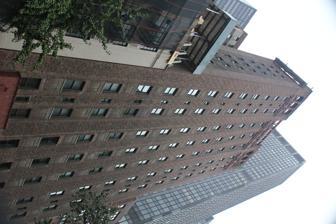
Building: Allerton 39th Street House
Country: United States of America
Year built: 1918
Hotel in Manhattan, New York Allerton 39th Street House (2021) General information Architectural style Renaissance Revival architecture Address 145 East 39th Street New York, NY Coordinates 40°44′58″N 73°58′36″W / 40.74944°N 73.97667°W / 40.74944; -73.97667 Year(s) built 1916–1918 Design and construction Architect(s) Arthur Loomis Harmon New York City Landmark Designated March 18, 2008 Reference no. 2296 The Allerton 39th Street House , now Pod 39 , is a hotel at 145 East 39th Street between Lexington and Third avenues in the Murray Hill neighborhood of Manhattan in New York City . The building, completed in 1918 as a men-only club hotel, was designed for the Allerton Company by Arthur Loomis Harmon . It subsequently served as a single room occupancy residence for women run by the Salvation Army from 1956 to 2007. Since 2012, the building has operated as the Pod 39 hotel. The Allerton 39th Street House is a New York City designated landmark . The building is variously cited as 15 or 17 stories high and is designed in the Northern Italian Renaissance style . To keep the cost of the building economical, Harmon decided to use inexpensive red brick for the façade with architectural terracotta decorations. Harmon designed the upper stories of the structure as an exposed tower visible from all directions, which was topped by a roof garden and penthouse . The public areas in the building were also designed in the Italian Renaissance style and originally consisted of a two-story lounge, a small lobby, and an office. The upper stories have included bedrooms ever since the building's opening. Over the years, both the public and private areas have been redesigned. Site The Allerton 39th Street House is located at 145 East 39th Street, on the northern sidewalk between Lexington and Third avenues, in the Murray Hill neighborhood of Manhattan in New York City . The land lot has an area of 6,995 square feet (649.9 m 2 ), with a frontage of 70.83 feet (21.59 m) and a depth of 98.75 feet (30.10 m). Nearby buildings include the Jonathan W. Allen Stable on the same block to the northeast; the Socony–Mobil Building one block to the north; and the George S. Bowdoin Stable , 146 East 38th Street , and 152 East 38th Street one block south. History Background The Allerton 39th Street House was one of six "club hotels" developed by the Allerton Company in New York City during the period from 1913 to 1924. Aside from the Allerton Hotel for Women on East 57th Street , the company's chain of club hotels primarily catered to men. Allerton hotels were also opened in other cities, including the Allerton Hotel in Chicago and the Allerton Hotel in Cleveland . Co-founded by James Stewart Cushman and William Silk, the Allerton Company was named after Mary Allerton , a relative of Cushman who immigrated on the Mayflower to America and eventually settled in Greenwich Village . The company's club hotels were a variation of apartment hotels that were popular among unmarried men and young families during the late 19th and early 20th centuries, but also included the types of social activities provided at private clubs and were aimed at providing affordable housing and social life to young middle-class men. The club hotels provided an alternative to rooming houses and boarding houses for single professionals seeking economical living accommodations and also provided opportunities for social interactions for individuals, especially those that came from small towns and often did not have family connections in the city. Opening and early years The Allerton House on East 39th Street was the third hotel in the Allerton chain to open in New York City, following locations at 302 West 22nd Street in Chelsea and at 311 Lexington Avenue in Murray Hill. Plans for the new hotel on East 39th Street were filed with the Manhattan Bureau of Buildings in July 1916. A classified advertisement posted in The New York Times in October 1918 announced that management was now ready to take applications for its new residence at 145 East 39th Street, which rented furnished rooms exclusively for bachelors starting at $6.50 (equivalent to $132 in 2023) per week. At the time, the Allerton House was a men-only hotel. There were 400 rooms in the hotel, many of which shared a bathroom in between rooms. While each room contained a lavatory, the smaller rooms shared showers and toilets that were located down the hallway in convenient groups. The building's amenities for residents included dining rooms, a library, reading rooms, a lounge, billiard room, a reception room, a gymnasium, a swimming pool, and a roof garden with an adjoining solarium . American writer F. Scott Fitzgerald rented a room at the Allerton House in February 1920, where he wrote the short stories " The Jelly-Bean " and " May Day ". In 1934, the architect William F. Regan filed plans for $6,000 worth of alterations to the building. Salvation Army residence After the death of Florence Ten Eyck Troughton in 1948, the Salvation Army received a gift of $1.5 million from her will. She had left her entire estate to the charity with the stipulation that it be used as a residence for working women. With funds from Troughton's gift, the Salvation Army purchased the Allerton Hotel in 1954, renovated the structure, and converted it into the Ten Eyck-Troughton Memorial Residence. The renovated building was dedicated on February 7, 1956, and became the home to 350 middle-aged, middle-income women. Mrs. Frederick Elliott of the Salvation Army said she sought to attract those "to whom we thought we could render service and those who like group living". Within two years, there was a waiting list for the rooms, which cost $17 to $22 a week based on their size. Each room was furnished and included a telephone. The residence had communal bathrooms, except for a few suites that had private baths and were used by visiting evangelists. Residents were provided with breakfast and dinner on weekdays and three meals a day on Sundays and holidays. Amenities for residents of the building included conference rooms, a guests' kitchenette with an adjoining clubroom, a hobby room, a library, lounges, two music studios, a television room, a roof garden, a sewing room, a solarium, and a typewriter room. The Allerton House's bar was replaced with a rose-and-green reception room. The facility continued to be operated by the Salvation Army until 2007. At that time the Salvation Army indicated it would be selling the Ten Eyck-Troughton Memorial Residence along with a similar women-only single room occupancy building it ran in Gramercy Park , the Parkside Evangeline , because they had become too costly for the charity to maintain. A group of evicted tenants filed suit against the Salvation Army in early 2007, but the court ruled that the buildings were operated for charitable purposes and were exempt from the city's rent stabilization laws . The building was designated as a New York City landmark by the New York City Landmarks Preservation Commission in 2008. Pod 39 hotel View of the city from Pod 39's rooftop bar and lounge BD Hotels purchased the property from the Salvation Army for $28 million in 2010. The group renovated the building into a 367-room hotel called Pod 39, which opened in June 2012 and was based on a similar hotel, Pod 51. The rooms range from 55 to 140 square feet (5.1 to 13.0 m 2 ); due to the small size of the rooms, they include features such as storage below the beds and power outlets next to the pillows. The rooms were designed to cater to value-oriented travelers, and some contain bunk beds. Approximately 4,500 square feet (420 m 2 ) of common areas are located in the hotel where guests can spend time outside of their rooms. A bar and lounge on the hotel's rooftop, in the space formerly occupied by the roof garden and solarium, opened in August 2012. The restaurant in the lobby was originally owned by April Bloomfield and Ken Friedman and named Salvation Taco as a nod to the former use of the building. Salvation Taco was replaced by Empellón Al Pastor in 2019. A bar operated by Freehold Hospitality opened on the 17th-floor roof in May 2023. Architecture The building was designed by Arthur Loomis Harmon. He had designed the other four hotels in the Allerton chain and later went on to design the Shelton Hotel on Lexington Avenue, which opened in 1923. The hotel has been cited as 15 stories or 17 stories high. Exterior To keep the cost of the building economical, Harmon decided to use inexpensive red brick for the façade , which led to his choice of using details in the Northern Italian Renaissance style . He desired varied brickwork with deep-raked and irregular joints to draw interest to the material, but had difficulty in communicating his design intent to the masons. The foreman reluctantly agreed to do so, but only with the understanding that his name would not be connected the job. In the February 1923 issue of Architecture , Harmon recounted he still had issues getting his desired effect, remarking "the brick are laid as irregularly as the deadly mechanical perfection of the modern mason will permit." The structure was the earliest example of a tall building in New York City designed in the Northern Italian Renaissance style. Recognizing that the restrictions from the 1916 Zoning Resolution would affect the setbacks of future developments in the area, Harmon chose to make the upper stories of the structure an exposed tower that would be visible from all directions. Using an H-plan design with open light courts facing the adjacent buildings to the east and west, the building has a center core that rises two stories above the north and south wings and contains a hipped roof . Harmon chose to emphasize the building's vertical lines by employing recessed window bays and also used vertical lines of projecting headers in the brickwork on the street façade. Terra cotta balconettes and cartouches On the ground floor of the building, the façade has a raised granite base with stone-trimmed doorways and windows. The main entrance is topped by a lintel with molded denticulation ; it is decorated with an eagle, wreath, and ribbons above the doorway, which serve as a tribute to the American entry into World War I . Arched windows and secondary doorways are located on either side of the main entrance, each of which has a molded lintel. The façade facing the street consists of three recessed window bays and is made of red brick highlighted by red terra cotta elements above the windows on the second floor that include cartouches , a blind arcade band on the center bay, and balconettes supported by decorative brackets on the outer bays. Other terra cotta elements include blind arcade bands and cartouches on some of the upper floors and a colonnade and arcade on the façade at the roof garden. The building's terra cotta elements were fabricated by the Atlantic Terra Cotta Company . The roof garden on the south wing is accessed via a short flight of steps leading down from the solarium in the center core. An arcade and colonnade around the perimeter of the roof garden provide a partial enclosure to the space while allowing for views of the city. The south side of the roof garden has a five-bay colonnade at the center with three arched openings on either side while the north and south sides of the roof garden have three arched openings topped with a gable roof line. A central penthouse enclosed by walls on all four sides was used to house the water tanks and elevator machinery. As other buildings in the Allerton chain also hid their water towers, Cushman's obituary in The New York Times recognized Harmon as "a pioneer in improving the New York skyline." Interior The public areas on the interior of the building were also designed in the Italian Renaissance style. The building's interior was intended to be more like a private club instead of a hotel and featured a large two-story lounge on the ground floor and first floor mezzanine at the rear that occupied the full width of the building. The lounge had wood paneling on the walls and beams and paneling on the ceiling. A small lobby was located on the ground floor at the front of the building, and the office was tucked away behind the elevators. Since 2012, the public areas have served as communal areas for guests. See also List of hotels in New York City List of New York City Designated Landmarks in Manhattan from 14th to 59th Streets References Notes